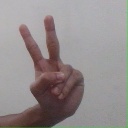
अक्षर: ऐ